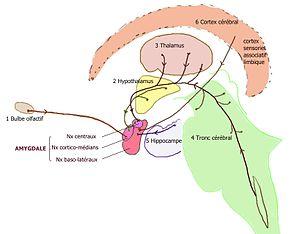
Afférences de l'amygdale, inspiré de Nieuwenhuys et al The Hum CNS Springer
L'amygdale ou complexe amygdalien est un noyau pair situé dans la région antéro-interne du lobe temporal au sein de l'uncus, en avant de l'hippocampe et sous le cortex péri-amygdalien.